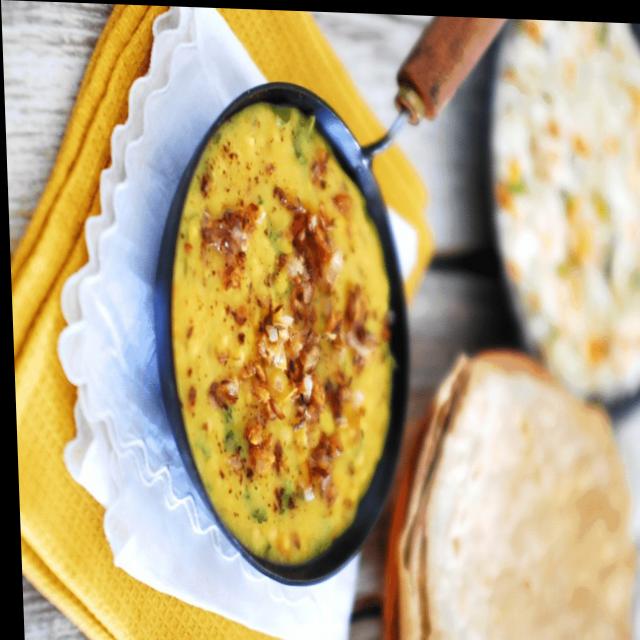
Dish: dal_makhani